Jarrow Hall (museum)

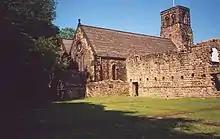
St Paul's Monastery

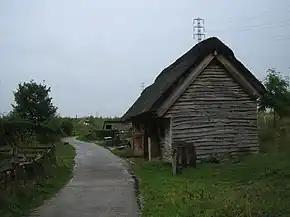
The reconstructed Anglo-Saxon farm

Jarrow Hall (formerly Bede's World) is a museum in Jarrow, South Tyneside, England which celebrates the life of the Venerable Bede; a monk, author and scholar who lived in at the Abbey Church of Saint Peter and Saint Paul, Wearmouth-Jarrow, a double monastery at Jarrow and Monkwearmouth, (today part of Sunderland), England.